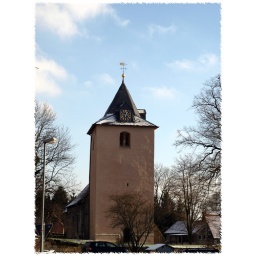
4.12.2010The newly renovated tower of the church in my village. The colour of it is awful.